Kellyville, Oklahoma

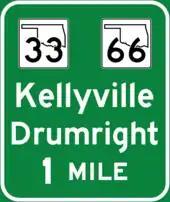
Sign Kellyville Drumright.

The median household income was $30,688 and the median family income was $32,297. Males had a median income of $27,639 and females $18,229. The per capita income was $11,978. About 9.2% of families and 12.3% of the population were below the poverty line, including 19.8% of those under age 18 and 8.1% of those age 65 or over.